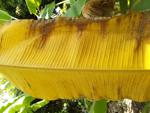
Label: xamthomonas